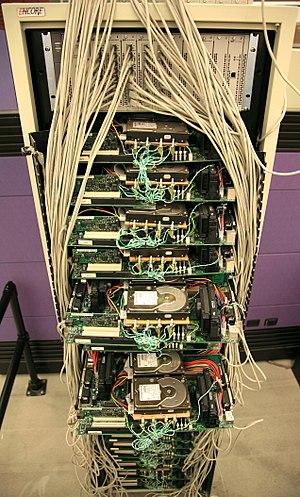
Le garage Google, actuellement connu sous ce nom, est le garage loué par Larry Page et Sergey Brin où débute l'histoire officielle de l'entreprise Google le 4 septembre 1998.